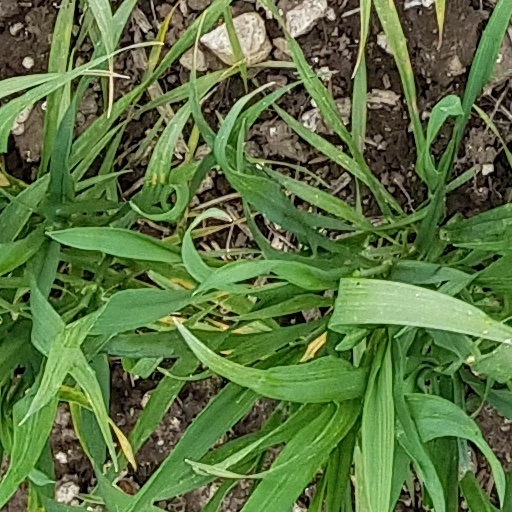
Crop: wheat